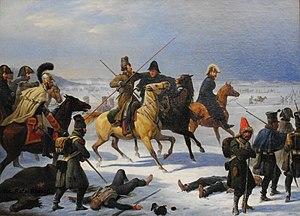
L'Ardennais est une très ancienne race rustique de chevaux de trait, de taille moyenne, à la robe généralement baie ou rouanne. Il est historiquement élevé dans la région des Ardennes, qui lui a donné son nom, et par extension dans le quart nord-est de la France, le Sud et l'Est de la Belgique, et au Luxembourg. Connu et mentionné depuis l'Antiquité romaine où il sert à la remonte des armées, l'Ardennais devient jusqu'au début du XIXᵉ siècle l'une des meilleures races de chevaux de selle et de trait léger pour la traction du matériel d'artillerie militaire. Sous l'empire napoléonien, les Ardennais sont réputés pour avoir survécu à la campagne de Russie, où 13 000 chevaux trouvent la mort.